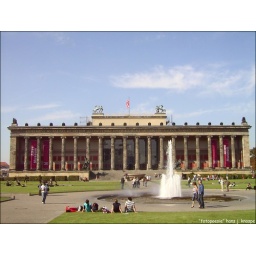
...classical beauty under blue sky